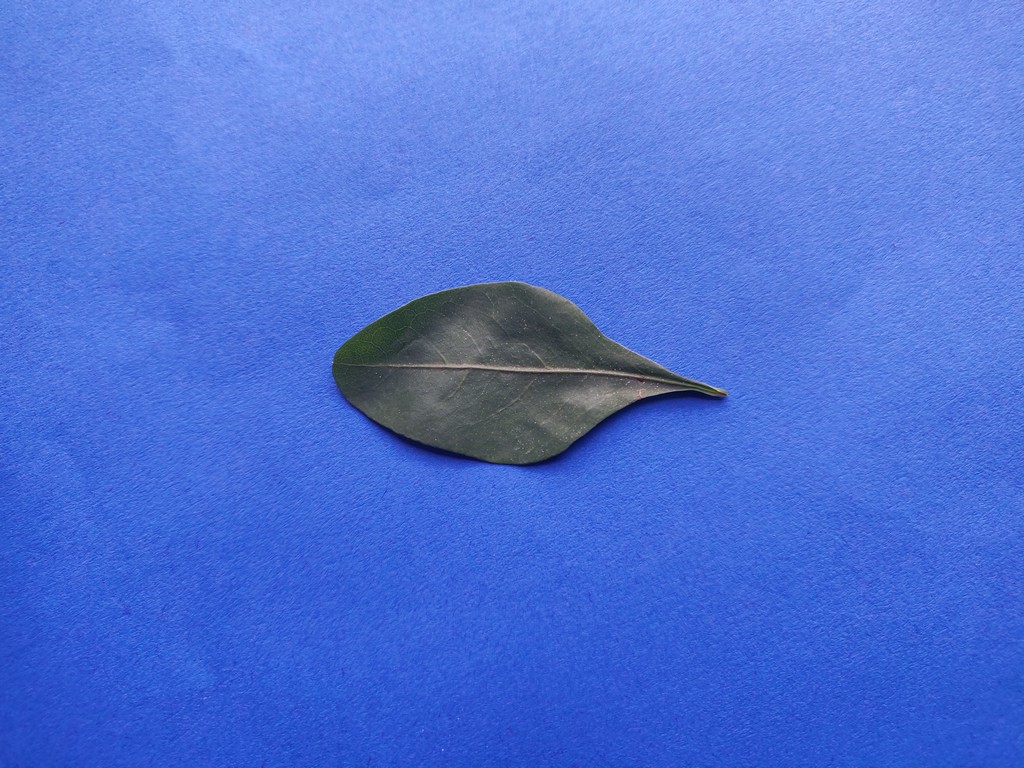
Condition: Healthy
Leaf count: single
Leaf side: front